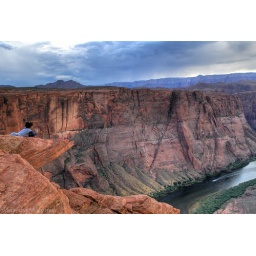
Silvia capturing a boat on the river below